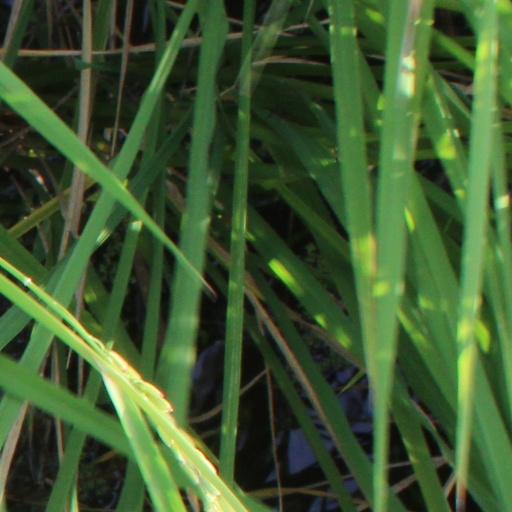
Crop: rice